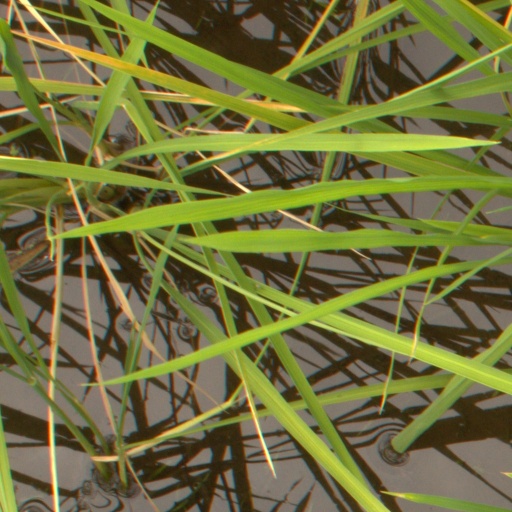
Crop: rice